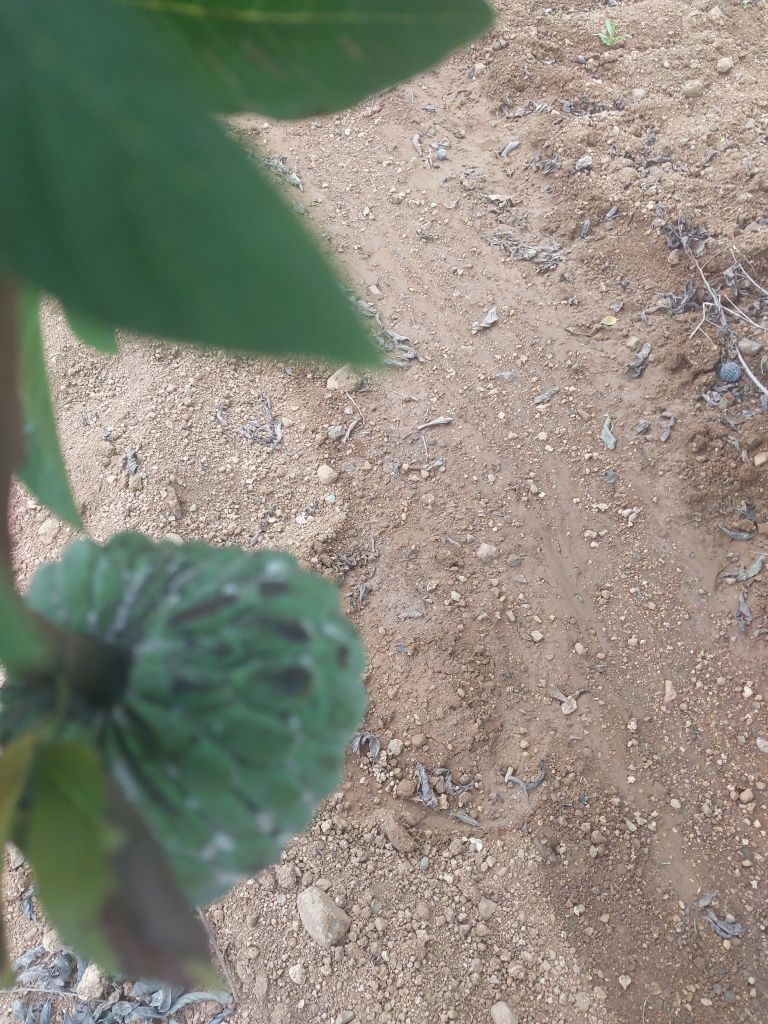
Disease label: Leaf spot on fruit